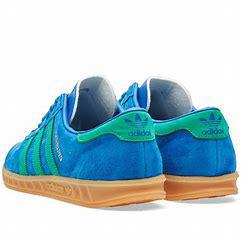
Brand: Adidas
Model: Hamburg